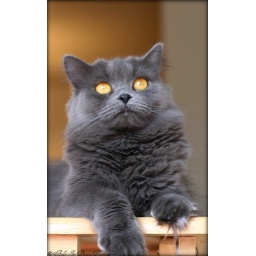
This is the sweetest kitty cat in the world. And look at those paws!! They are huge!!